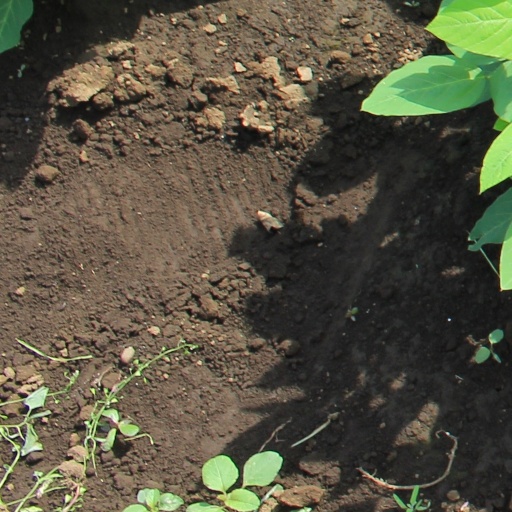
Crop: soybean